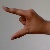
The image shows a hand gesture representing the letter 'Z' in Indian Sign Language.